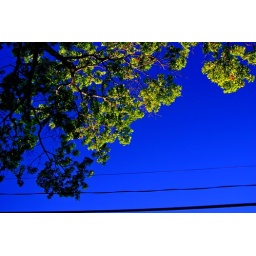
Sharp blue against crisp green